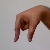
The image shows a hand gesture representing the letter 'Q' in Indian Sign Language.